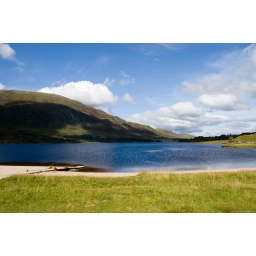
Little white sand beach in the south east of the lake. My gear is on the left.